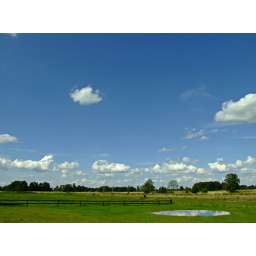
After the rain the water is just below the green grass. If you walk here then you walk in the water.